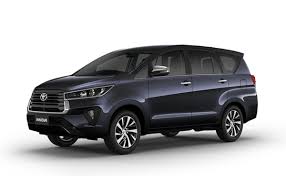
Label: noambulance